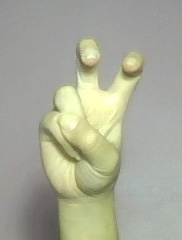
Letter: toot